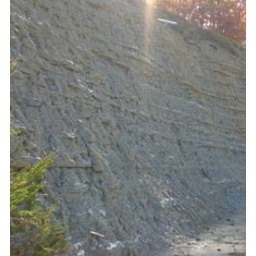
Large rock wall near shopping center in Cincinnati, Ohio. Photo Credit: Hannah Zink, St. Ursula Academy.